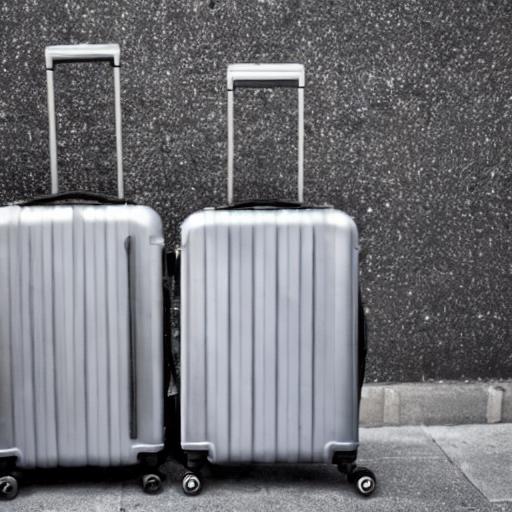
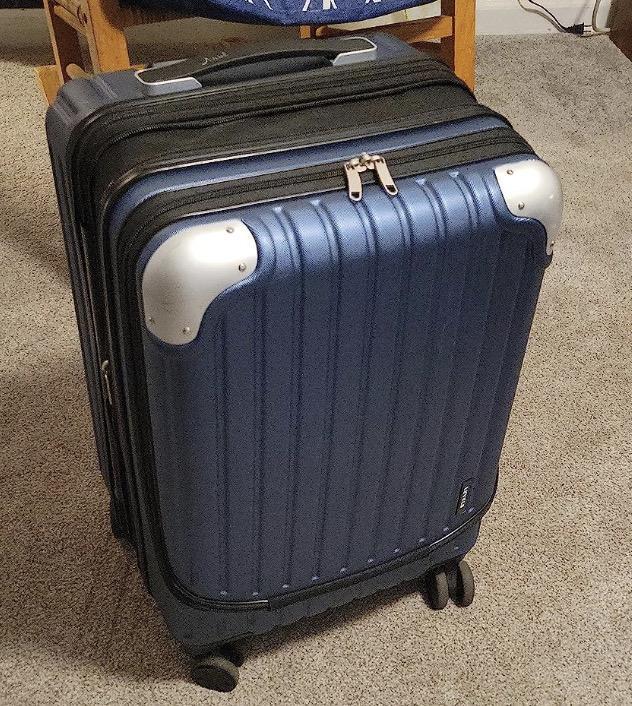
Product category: items_tea
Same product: no